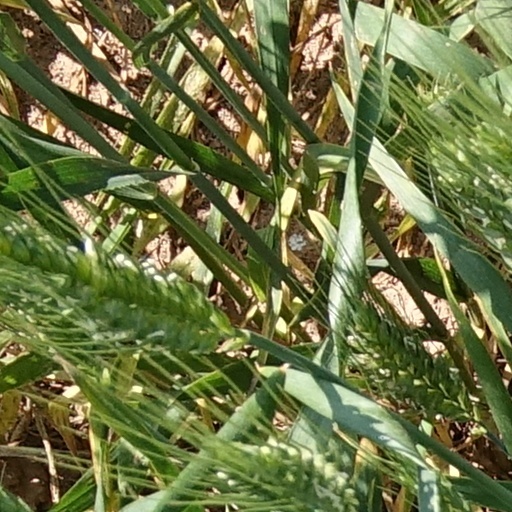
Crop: wheat